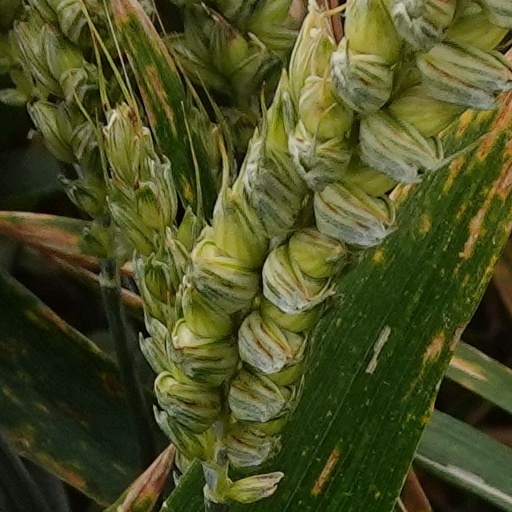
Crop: wheat